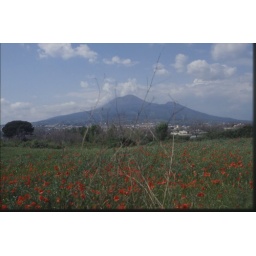
Photo taken from modern ground level above northern wall of Pompeii.